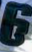
Number: 6